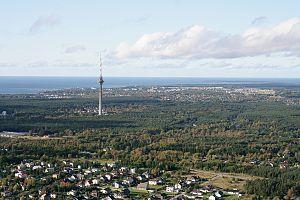
La Tour de télévision de Tallinn est une tour de télévision située dans l'arrondissement de Pirita à Tallinn, en Estonie.
L’arrondissement de Pirita est une localité située au nord de Tallinn en Estonie.